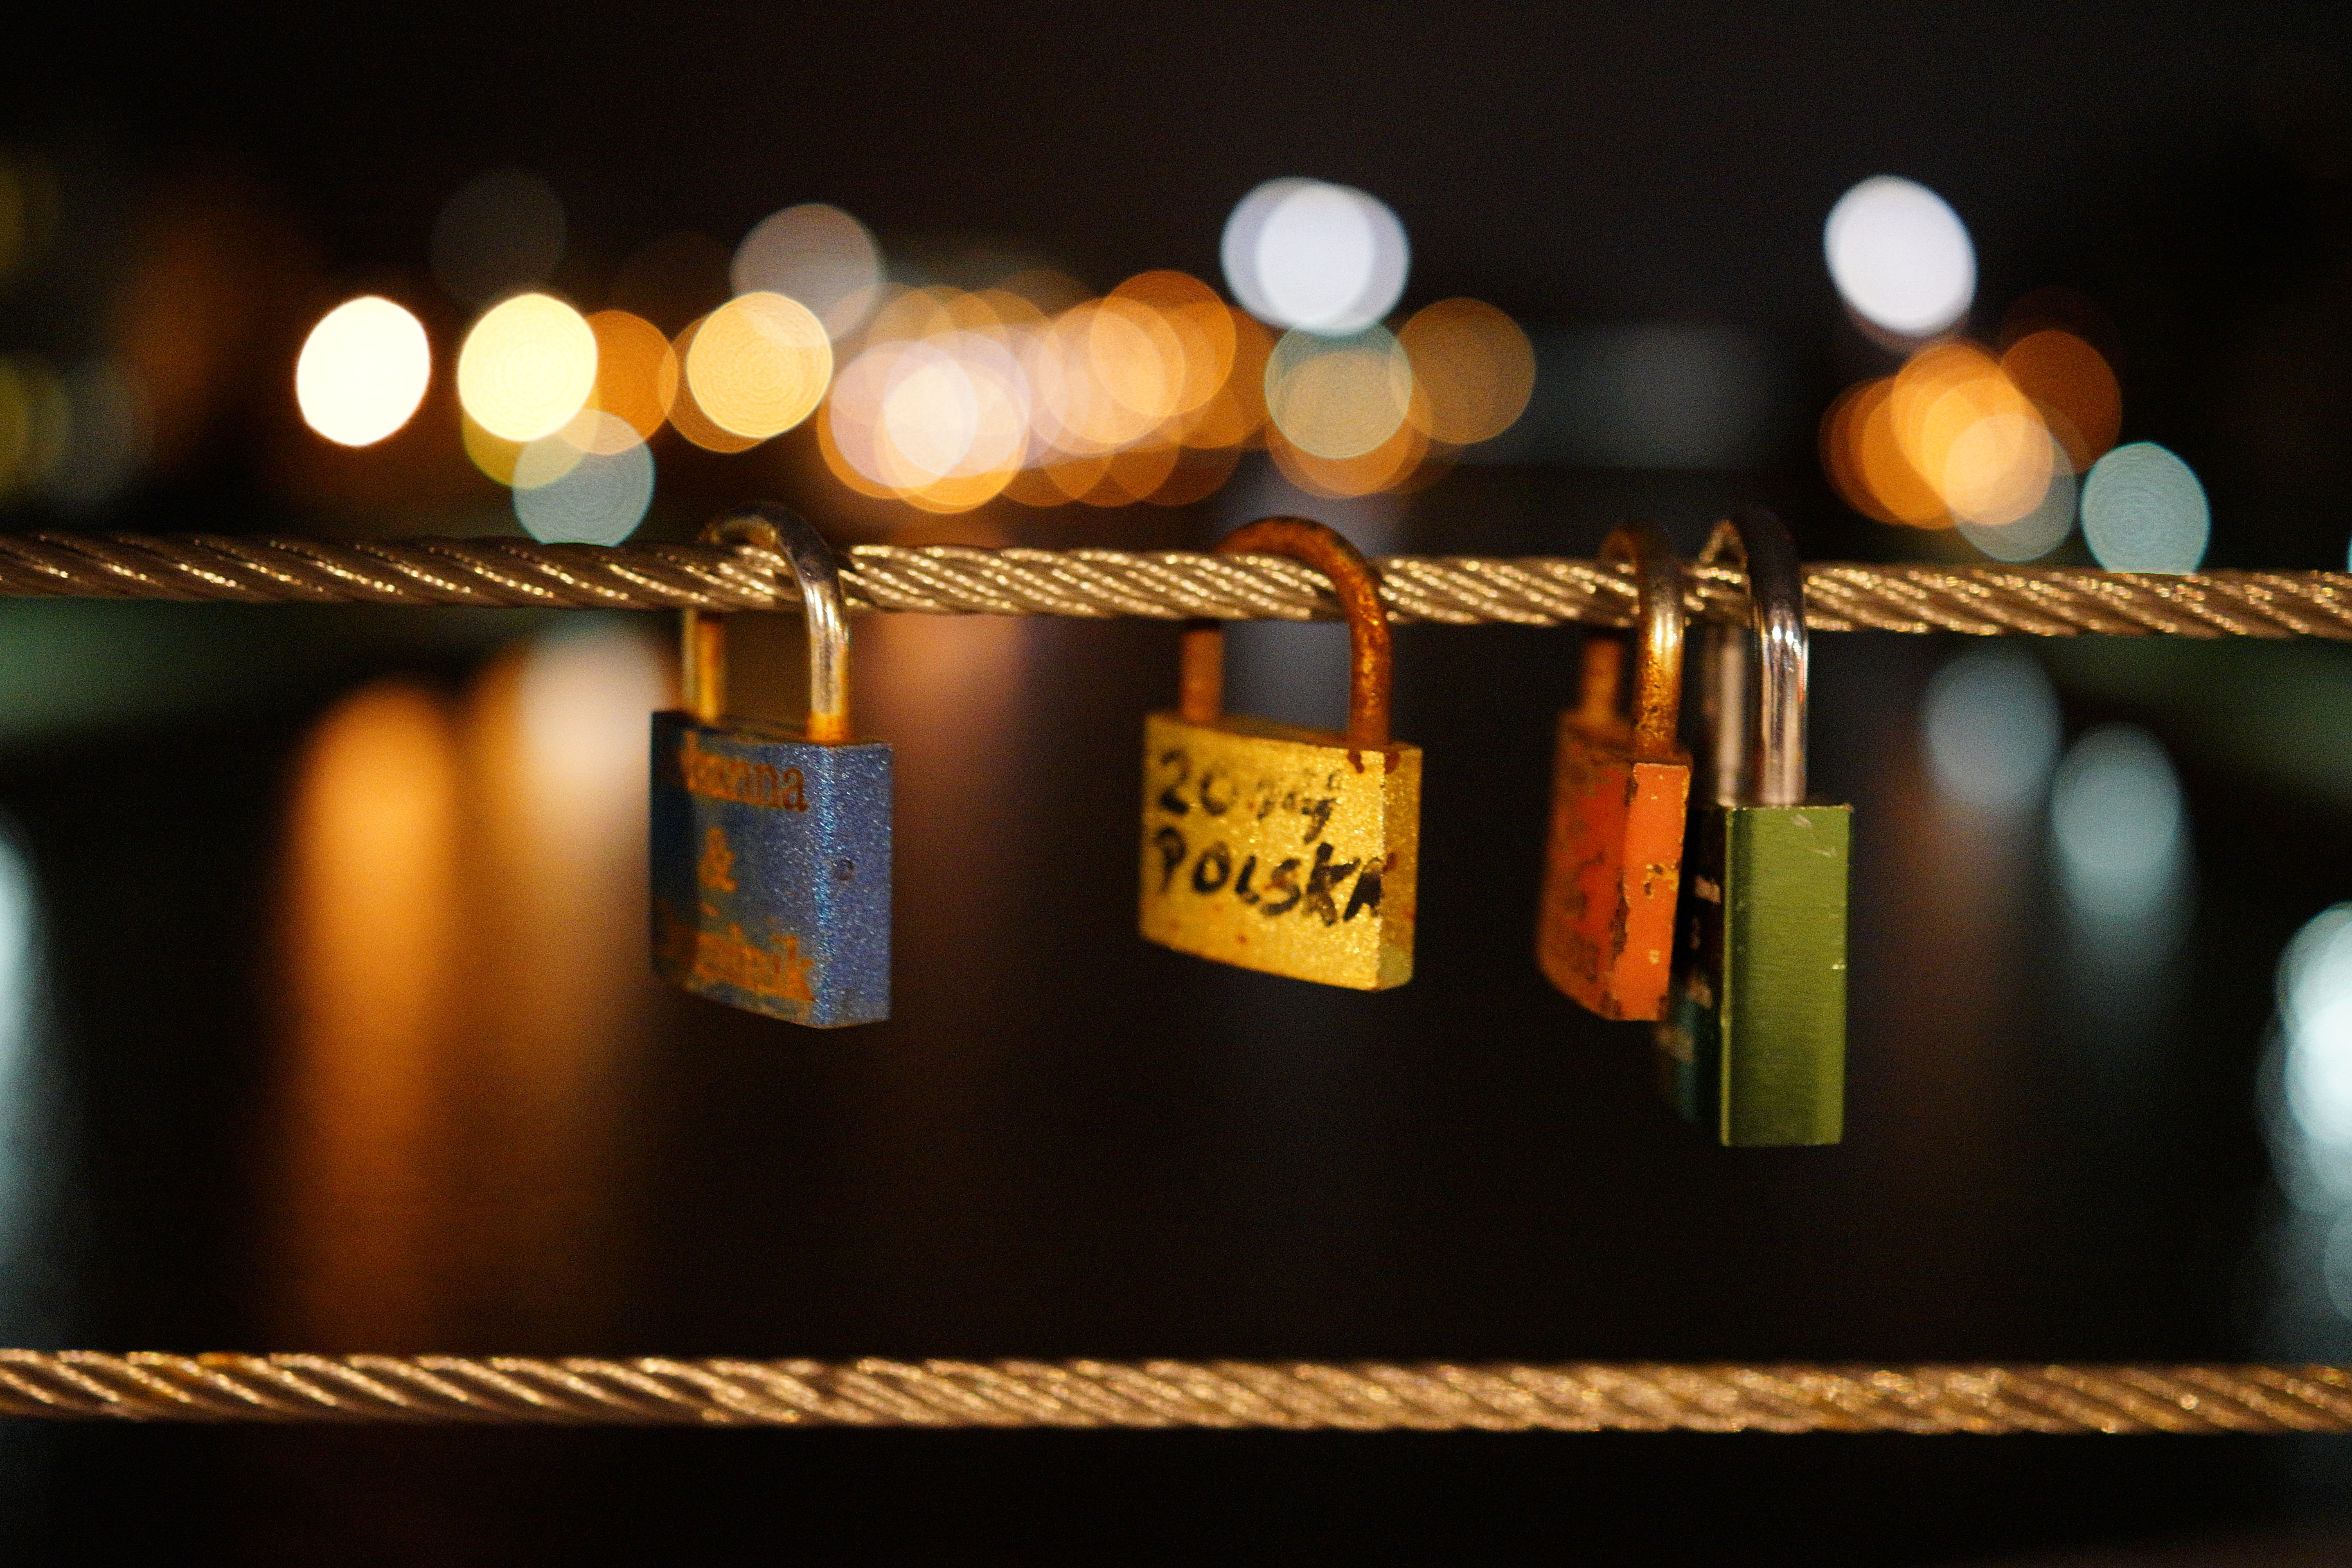
light, bokeh, night, restaurant, bar, love, fur, romance, drink, lighting, forever, germany, deutschland, nacht, liebe, bayern, bavaria, lock, first, erste, romantik, verliebt, liebesschloss, engaged, merriage, heirat, immer, verlobung, verlieben, verlobt